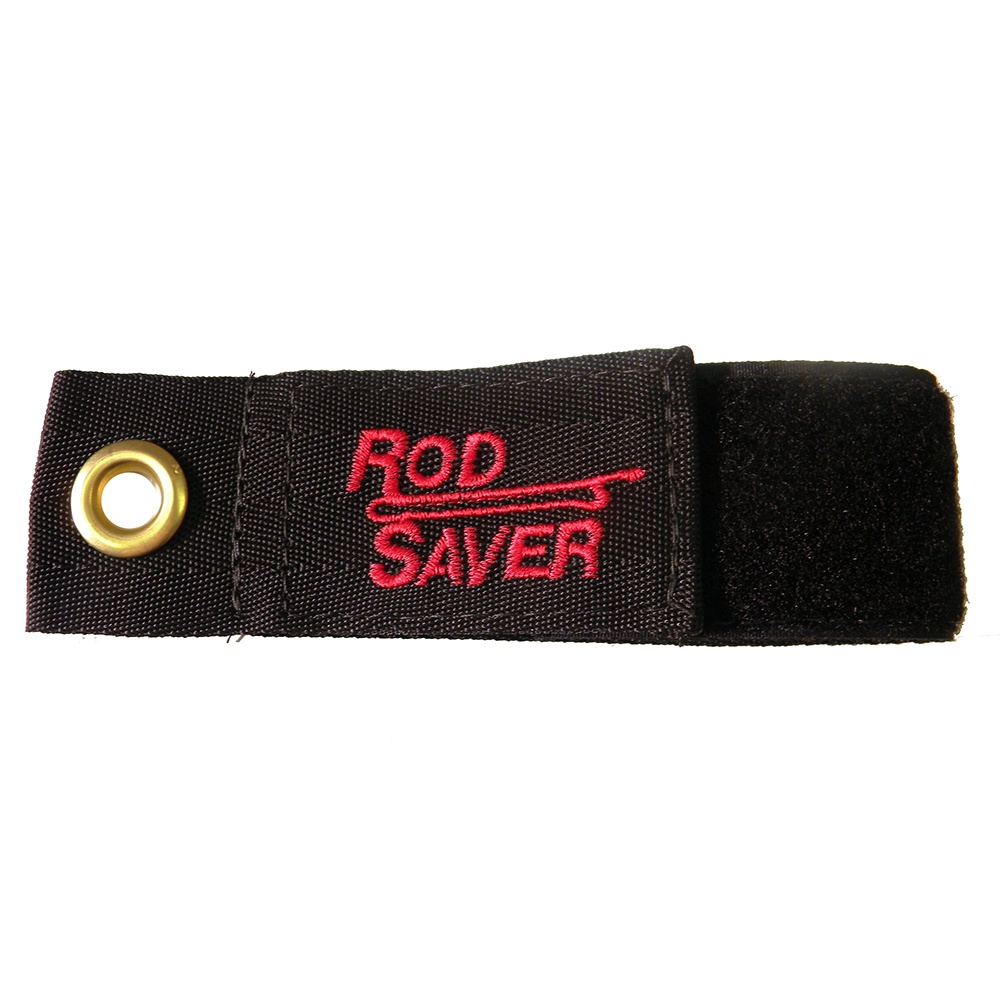
Rod Saver Rope Wrap - 10" [RPW10]
Rope Wrap - 10" Keep your ski/tube/wakeboard ropes tangle free for quick and easy unwinding and retrieval. Store multiple ropes in the boat without ever having to worry about tangled ropes again. Grommet for convenient storage indoors. 10"
Brand: Rod Saver
Category: Sporting Goods > Outdoor Recreation > Boating & Water Sports > Towed Water Sports > Water Sport Tow Cables